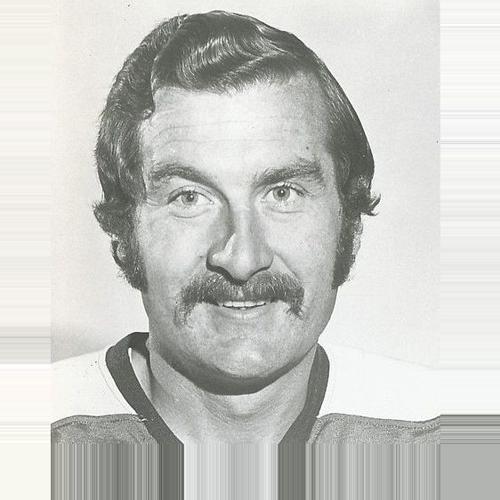
Age: 35